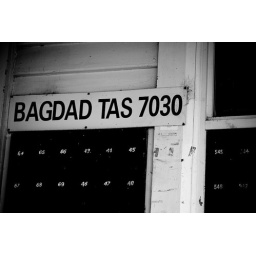
Stopped to refill my water bottles in the Green Zone.